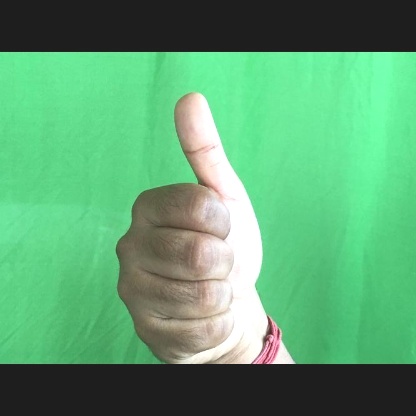
Mudra: Sikharam